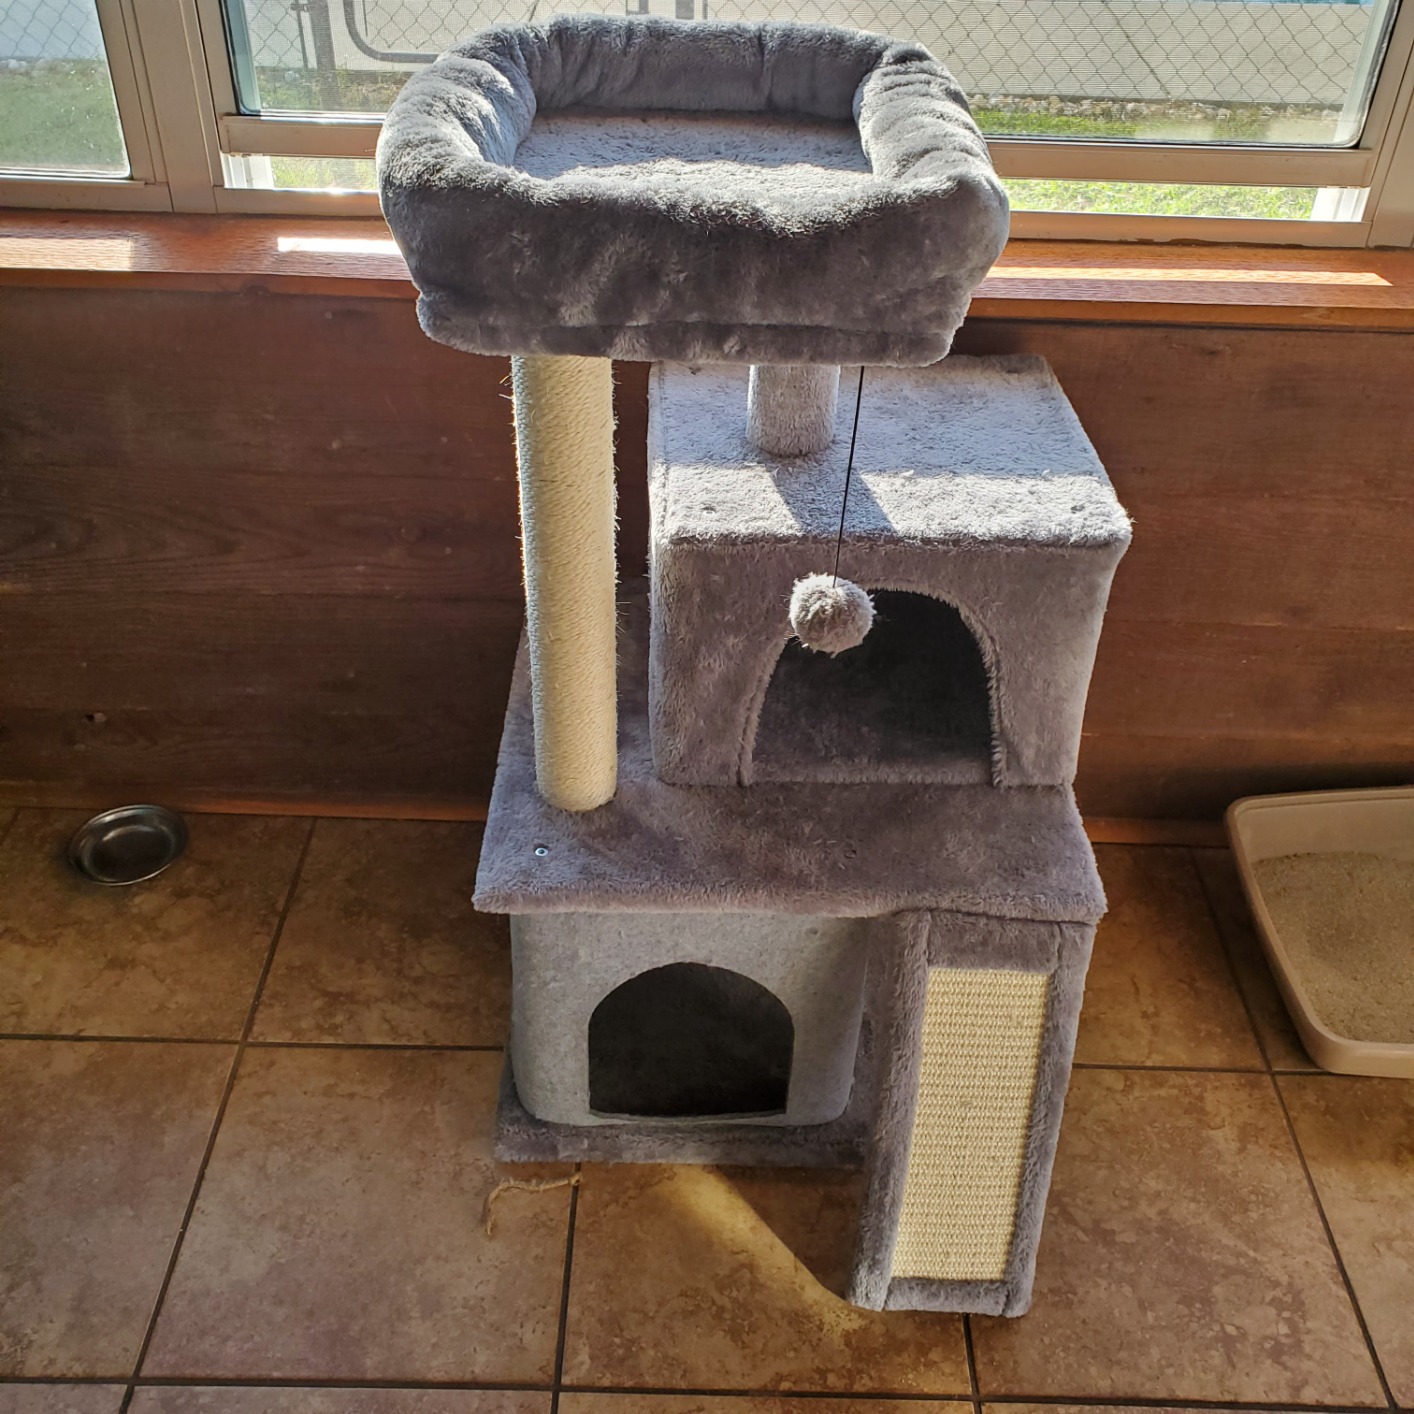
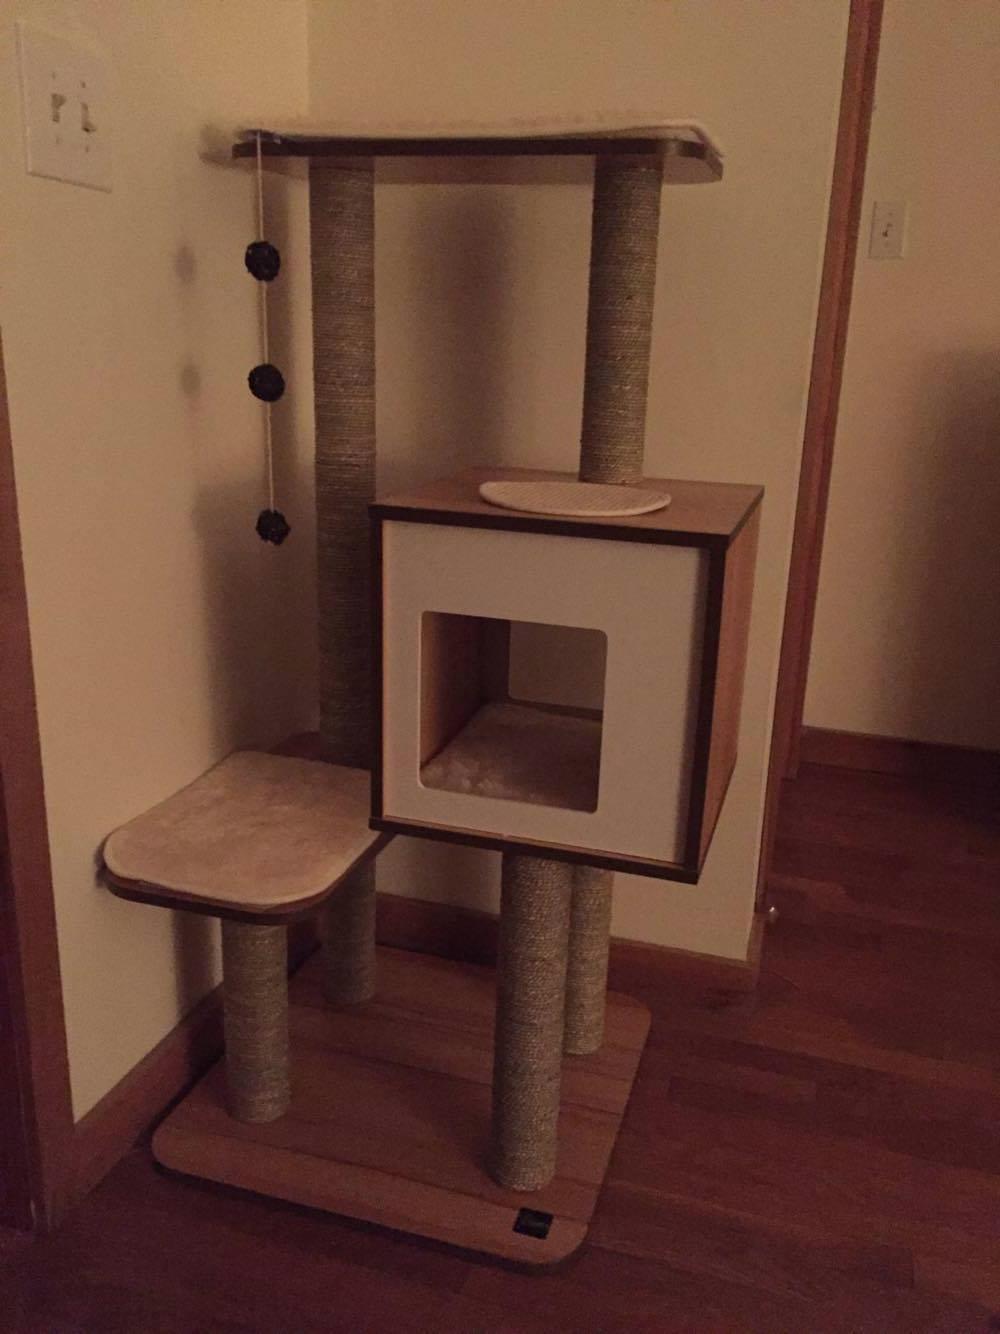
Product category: items_cat tree
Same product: no